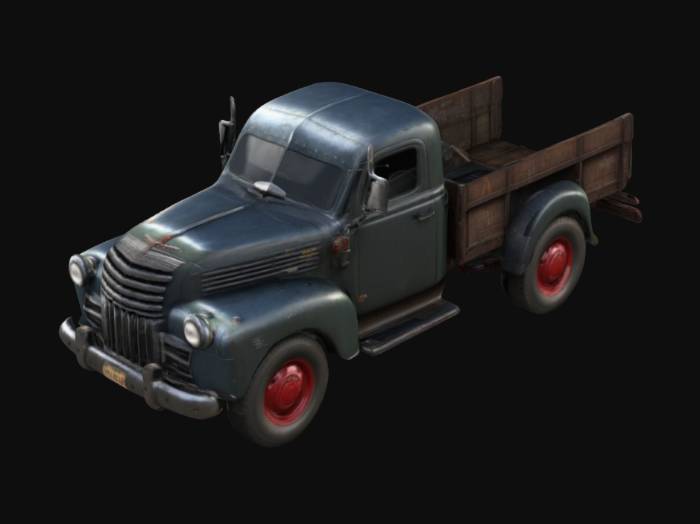
미적 점수 (1~10점): 6